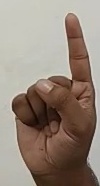
ASL sign: 1